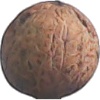
Label: walnut